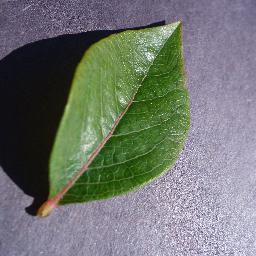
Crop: blueberry
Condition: healthy